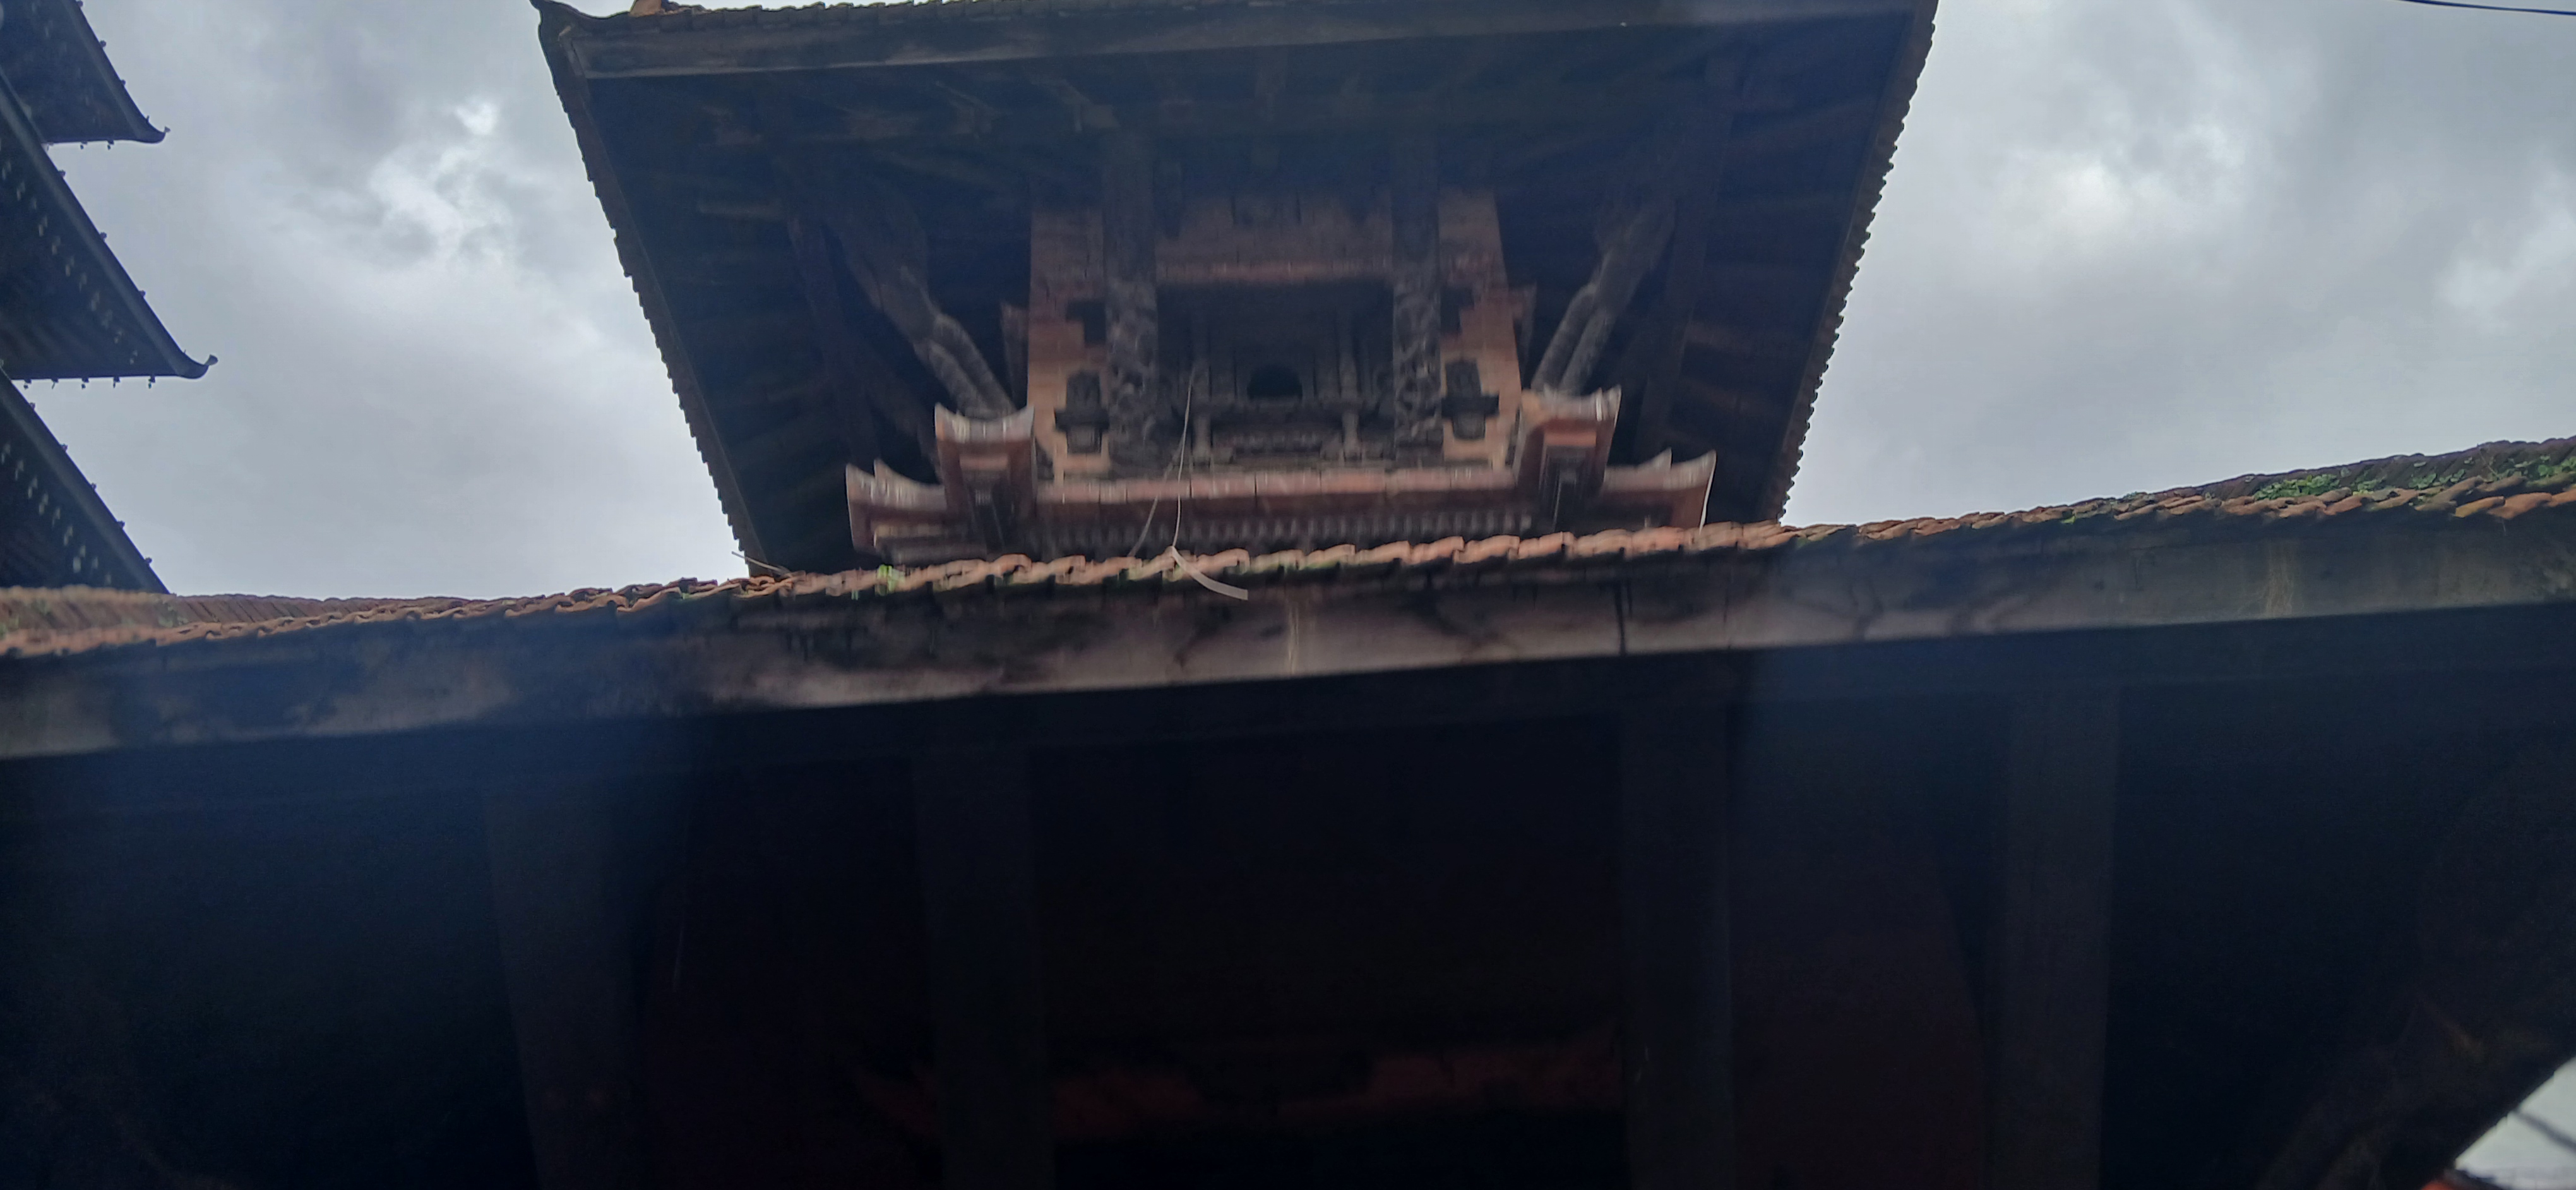
Heritage site: Badrinath_Temple